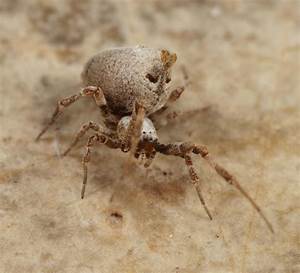
Label: spider